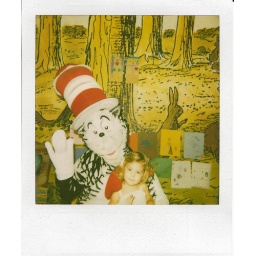
cat in the hat and fiona